An Almost Perfect Affair

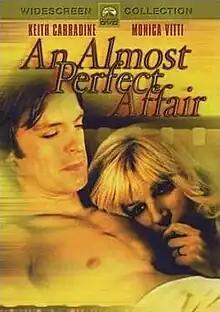
DVD release cover

An Almost Perfect Affair is a 1979 romantic comedy film directed by Michael Ritchie and starring Keith Carradine and Monica Vitti. The plot is about an affair between filmmaker Hal Raymond and film producer Freddie Barone's wife Maria, set during the Cannes Film Festival.